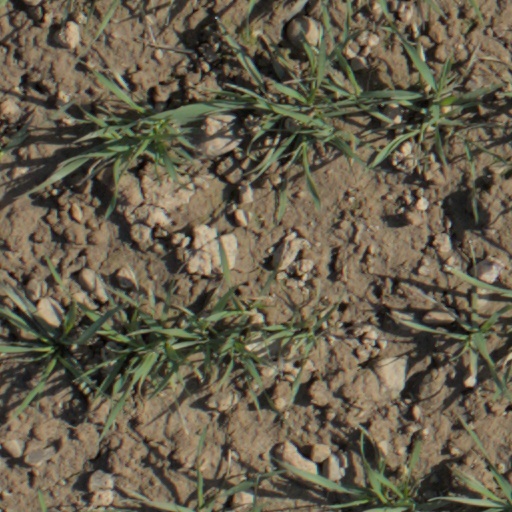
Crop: wheat